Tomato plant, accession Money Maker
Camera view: tilt-top (135 deg); turntable rotation: 90 degrees
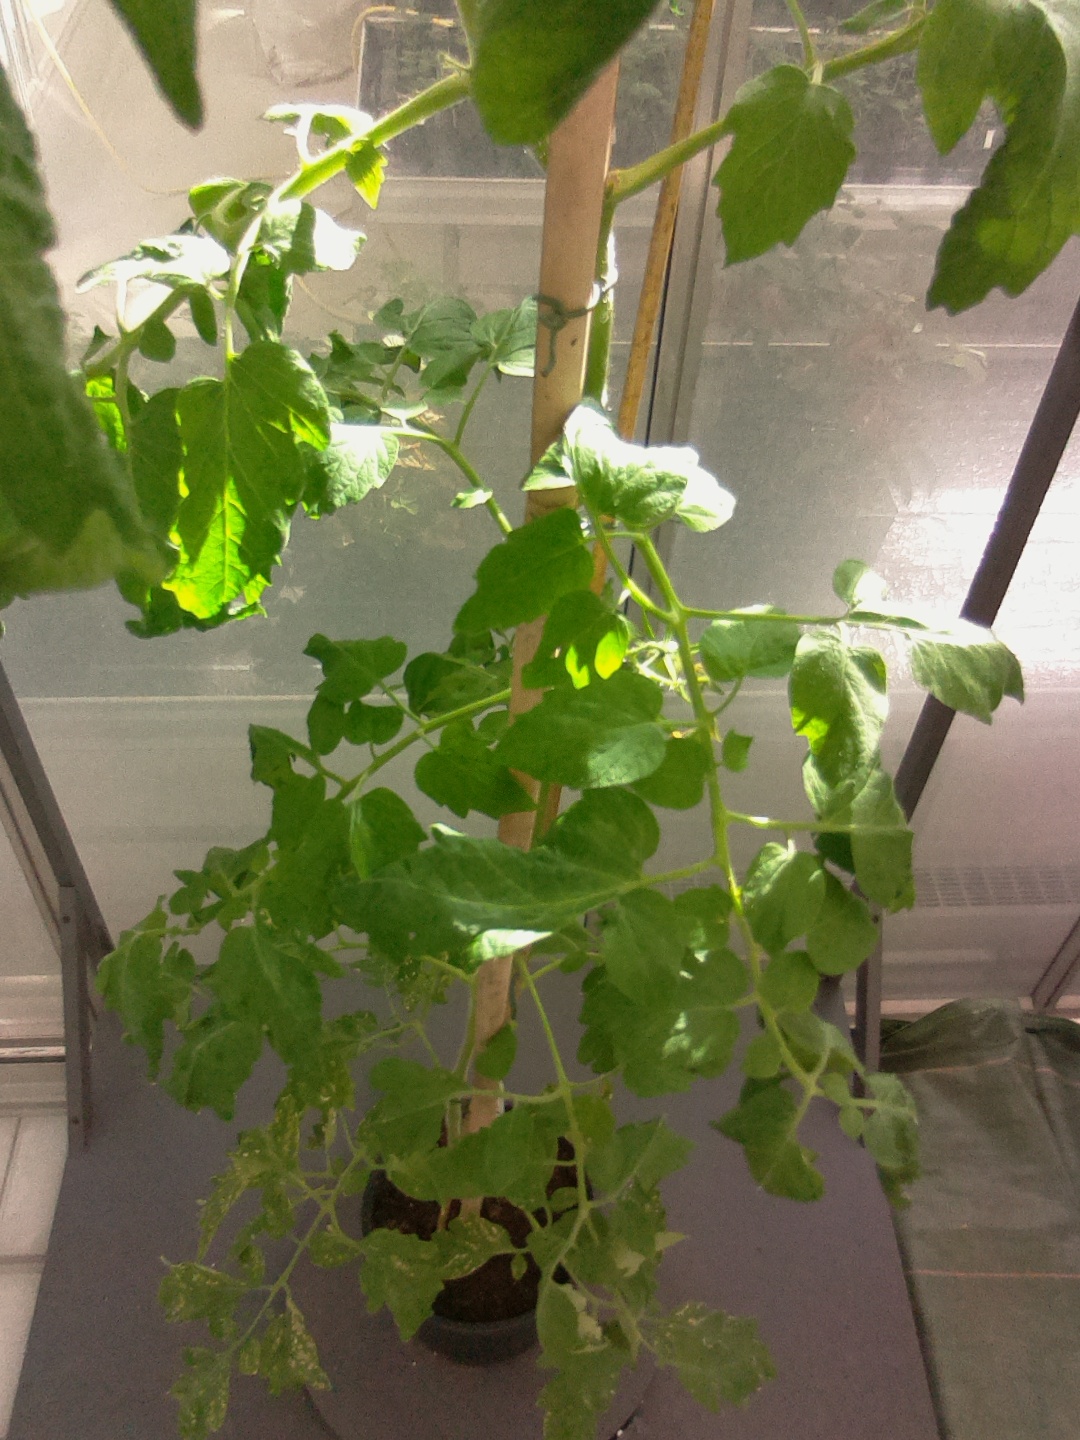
BBCH growth stage 70: Fruits at the main stem or branches visibles